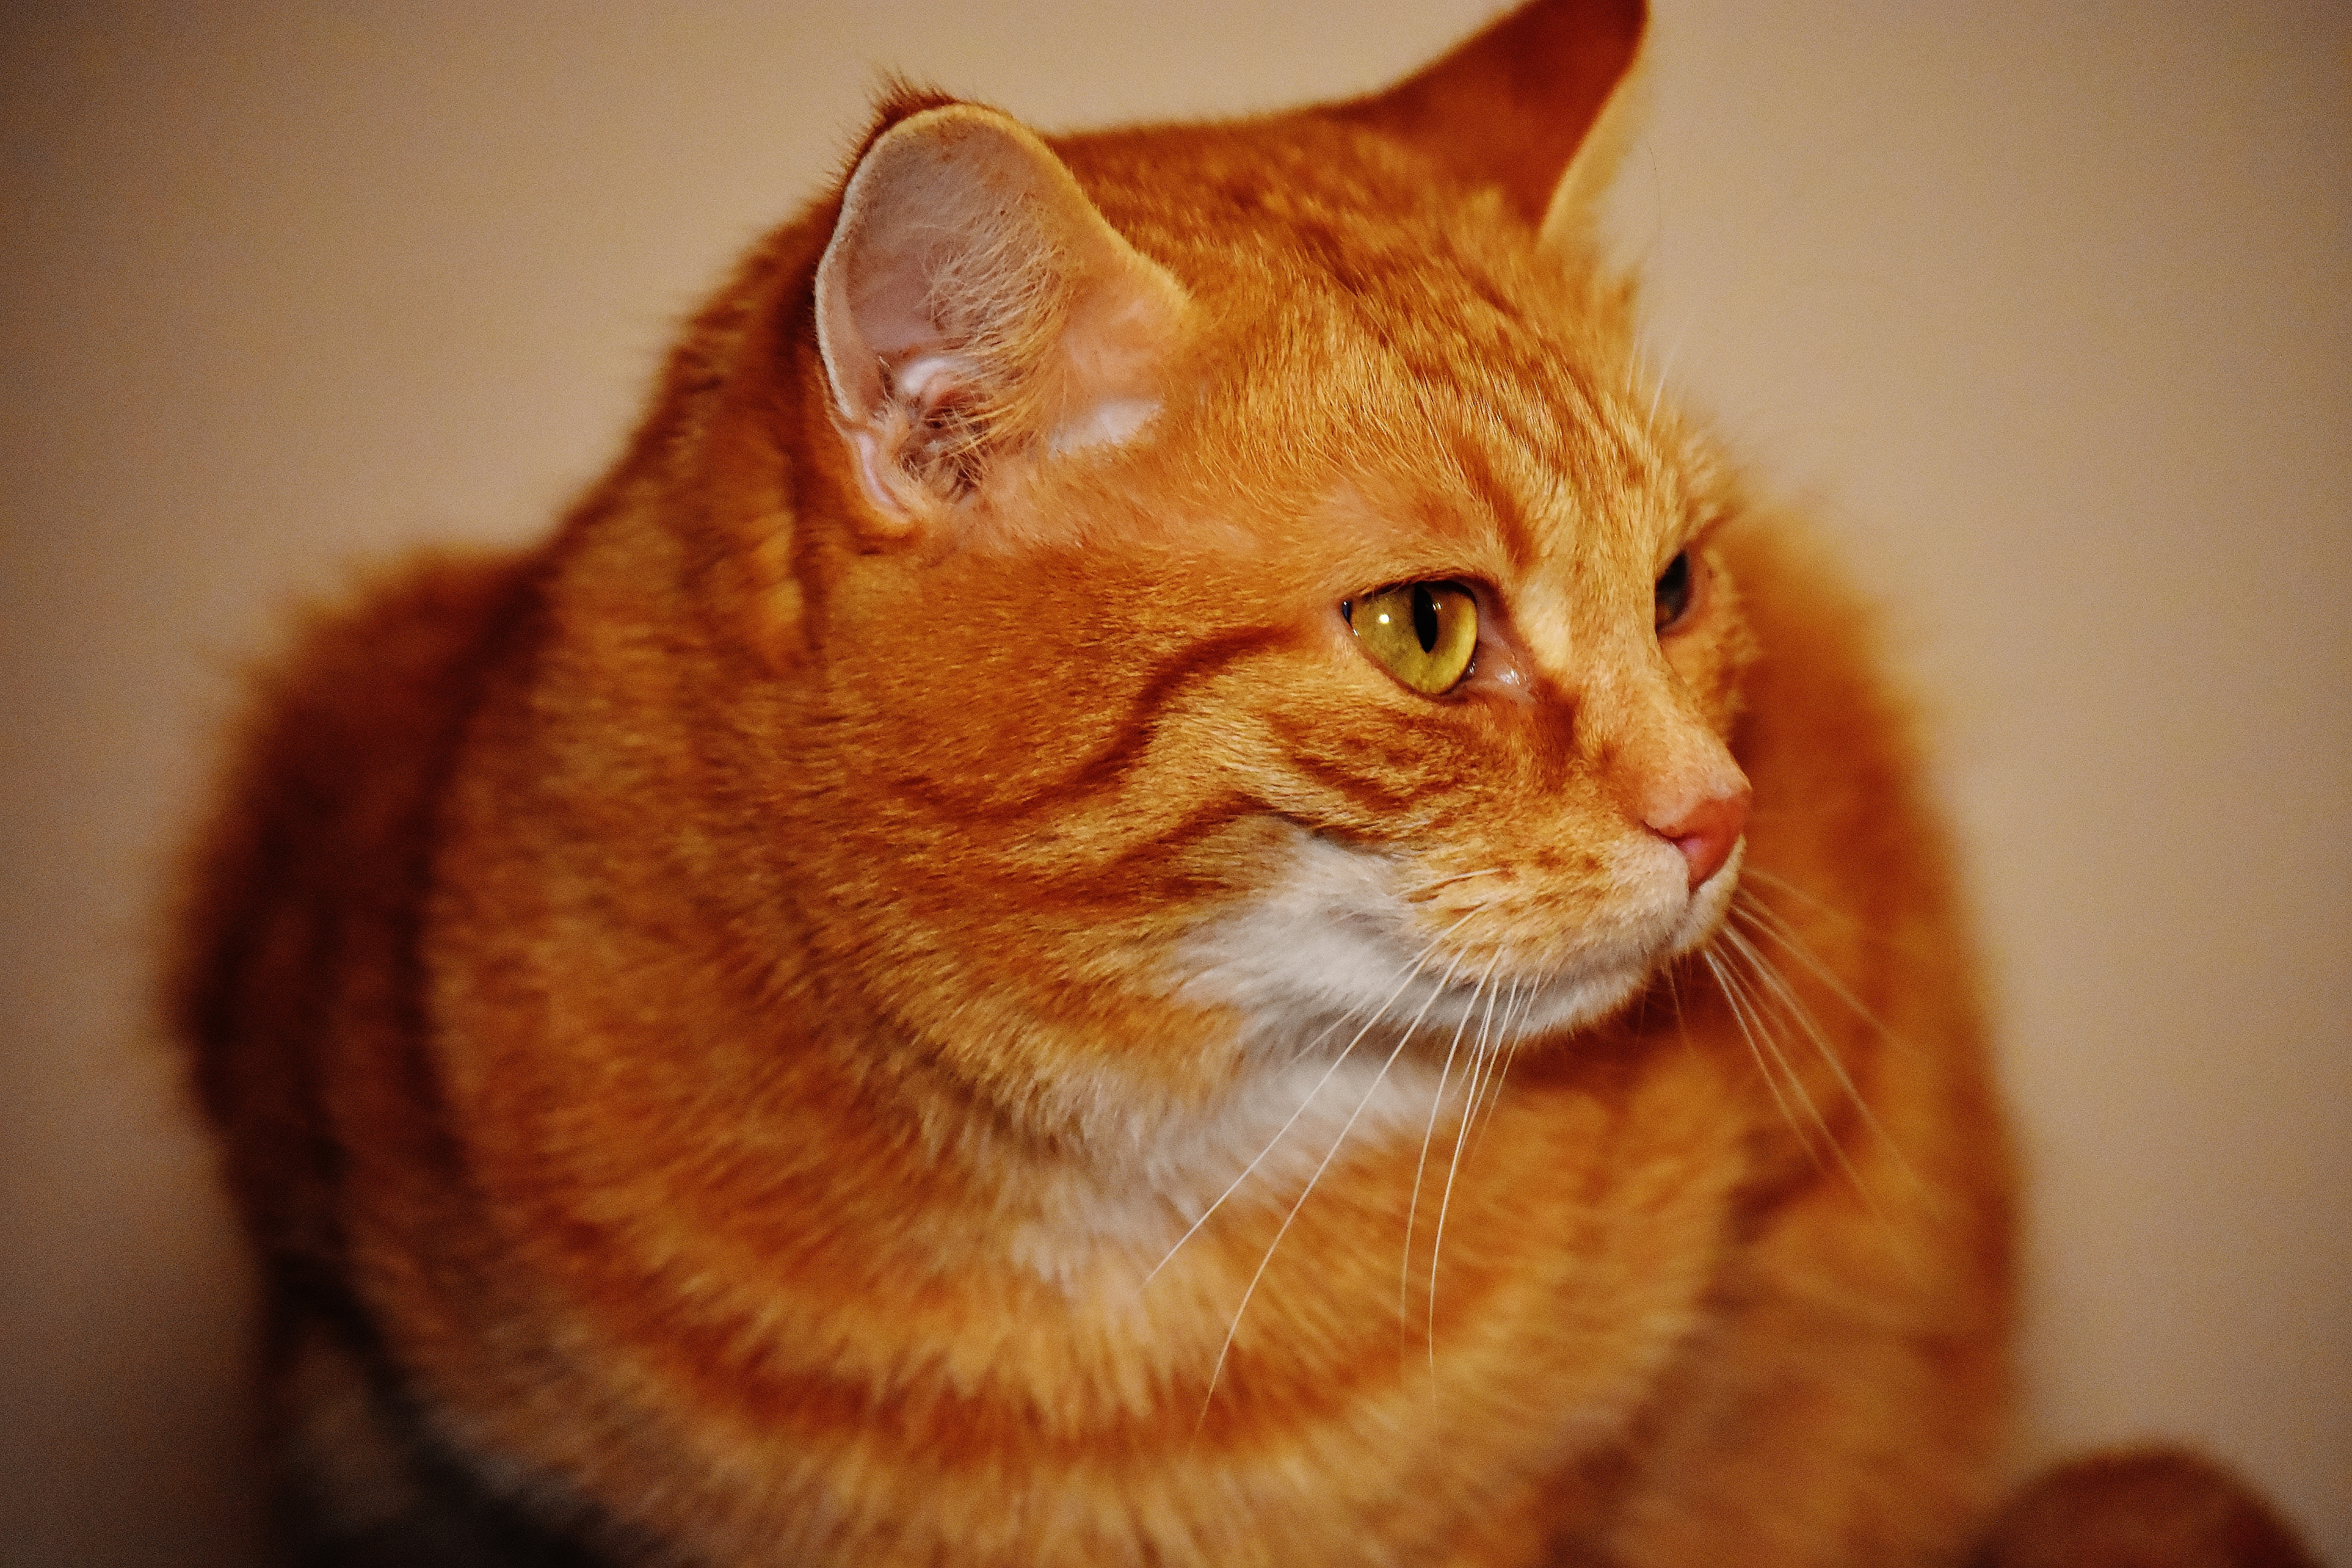
sweet, animal, cute, pet, fur, red, kitten, cat, mammal, fauna, playful, close up, nose, whiskers, tiger, adidas, skin, vertebrate, funny, cuddly, animal world, domestic cat, mackerel, cat face, young cat, red mackerel tabby, red cat, cat's eyes, tabby cat, european shorthair, small to medium sized cats, cat like mammal, carnivoran, domestic short haired cat, rusty spotted cat